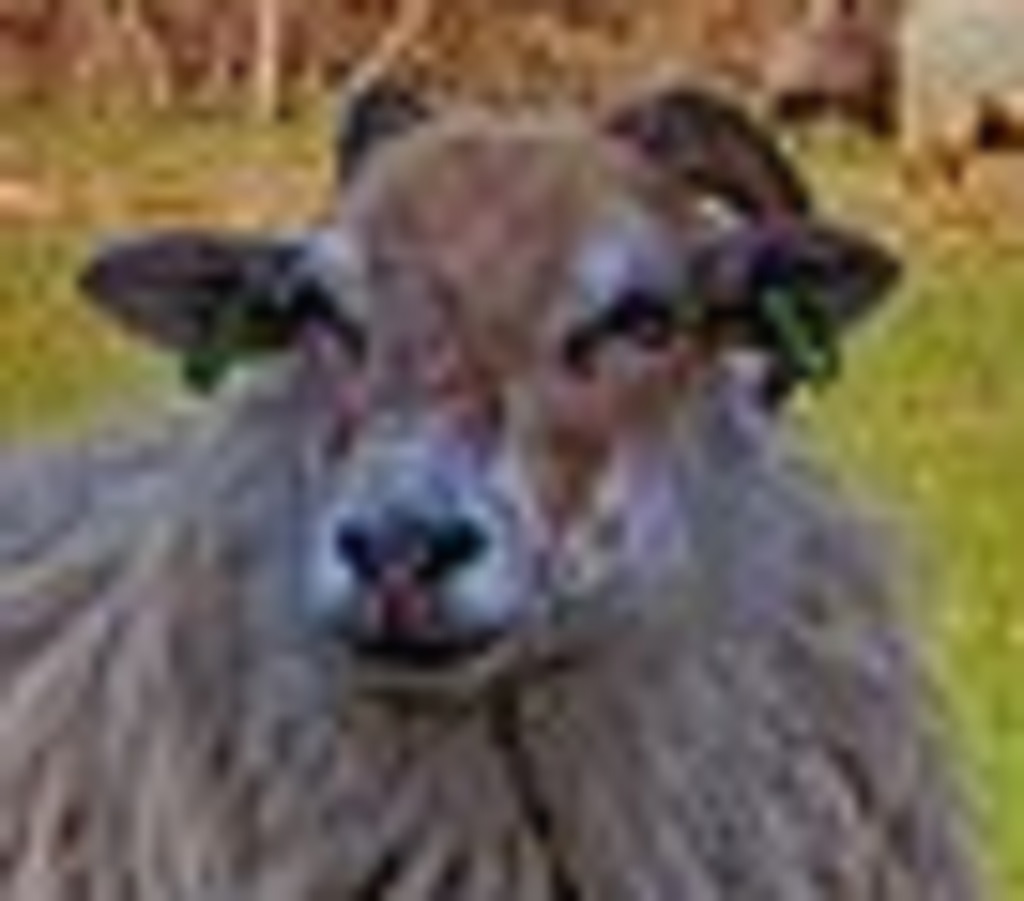
Label: no pain